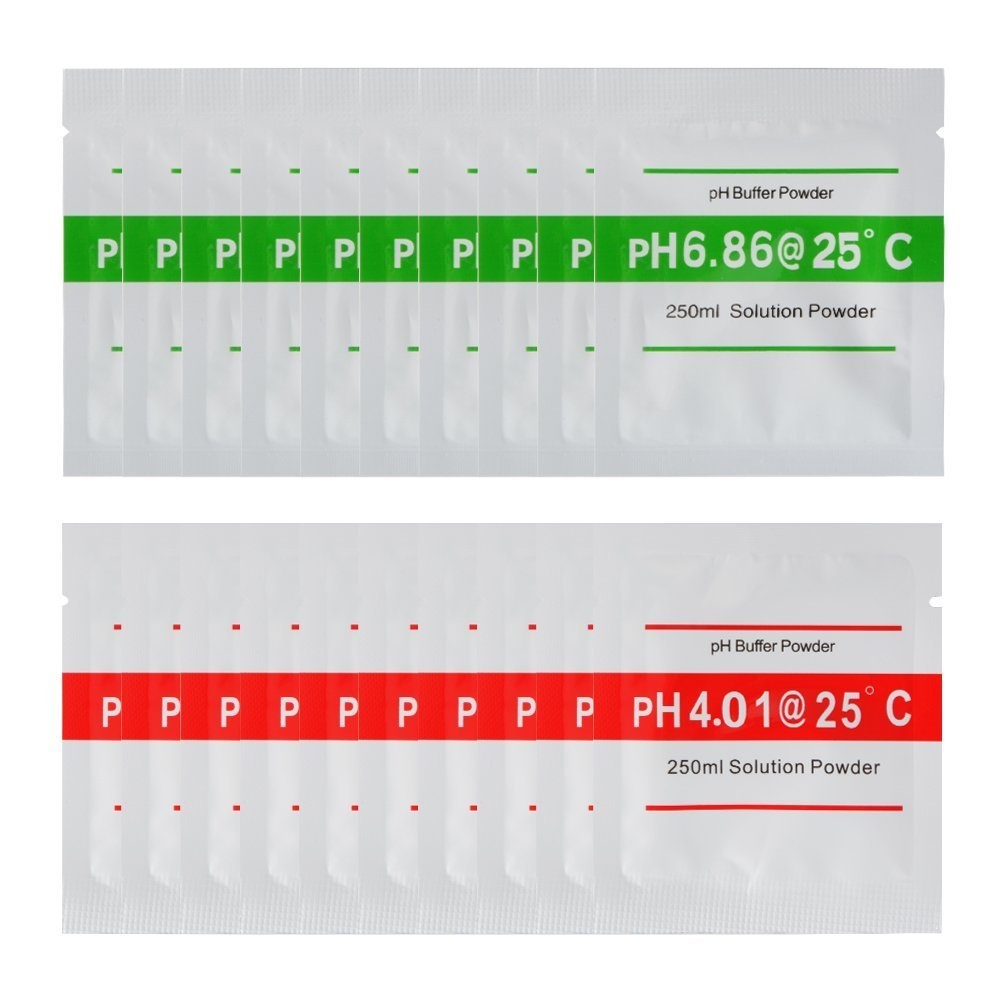
pH powder pH test meter, pH calibration point, pH value calibration, quick and accurate calibration of the pH value of water. 20pcs
pH test meter for pH powder, pH calibration point, for pH value, calibration, quick and accurate calibration of the pH value of water. Features: No measuring required , simply mix the individual packs with distilled water. The calibration powder allows you to perform a precise and quick pH test of your pool, aquarium and water with your pH tester/meter. The set includes 10 x 4.00 and 10 x 6.86 calibration solution for your needs. Ideal for testing the pH of drinking water, swimming pool, aquarium, spa or hydroponics. Designed for Portability: Single size package can be carried conveniently. Specifications: Prepared distilled water: 250ml per pack. Q&R: Q: Can I use this to calibrate my Jellas brand pH meter. A: Yes, most pH meters on the market can use 4.01, 6.86 and 9.18 for calibration, such as Jellas, Diliss, Vantakool, Glowgeek, Health Metric, Newdy, Pancellent, Instecho, MrLi etc. 2) Q: How often should I use this calibration solution? A: The pH meter needs to be recalibrated especially in the following cases: - Long inactivity e.g. for 3-4 weeks. ; You can't get a stable counter. - Nearly tested for strong acid/alcline; the test is very high 3) Q: Before calibrating the pH meter, should I prepare a calibration solution first? A: Yes, the first step: The powder is used to prepare the pH calibration solution. Second step: You can then calibrate your pH meter with the calibration solution. Included in delivery: 10 x 4.00 pH powder 10 x 6.86 pH powder Product Features Brush: a game. The set consists of ten 4.00 and ten 6.86 calibration solutions for all pH requirements. Quick and easy: Don't measure, just mix the individual bags with distilled water. Accuracy: The calibration powders allow you to test the pH of your pool, aquarium, water and faster with your pH tester/meter. Use for long life: Save time and money by using the powders Mix with distilled water in a still. This allows you to store the labels longer and easier without larger packs Matte made of safe material: BPA free and free from other harmful and toxic chemicals.
Brand: Nynelly
Category: Business & Industrial > Science & Laboratory > Biochemicals > Buffers